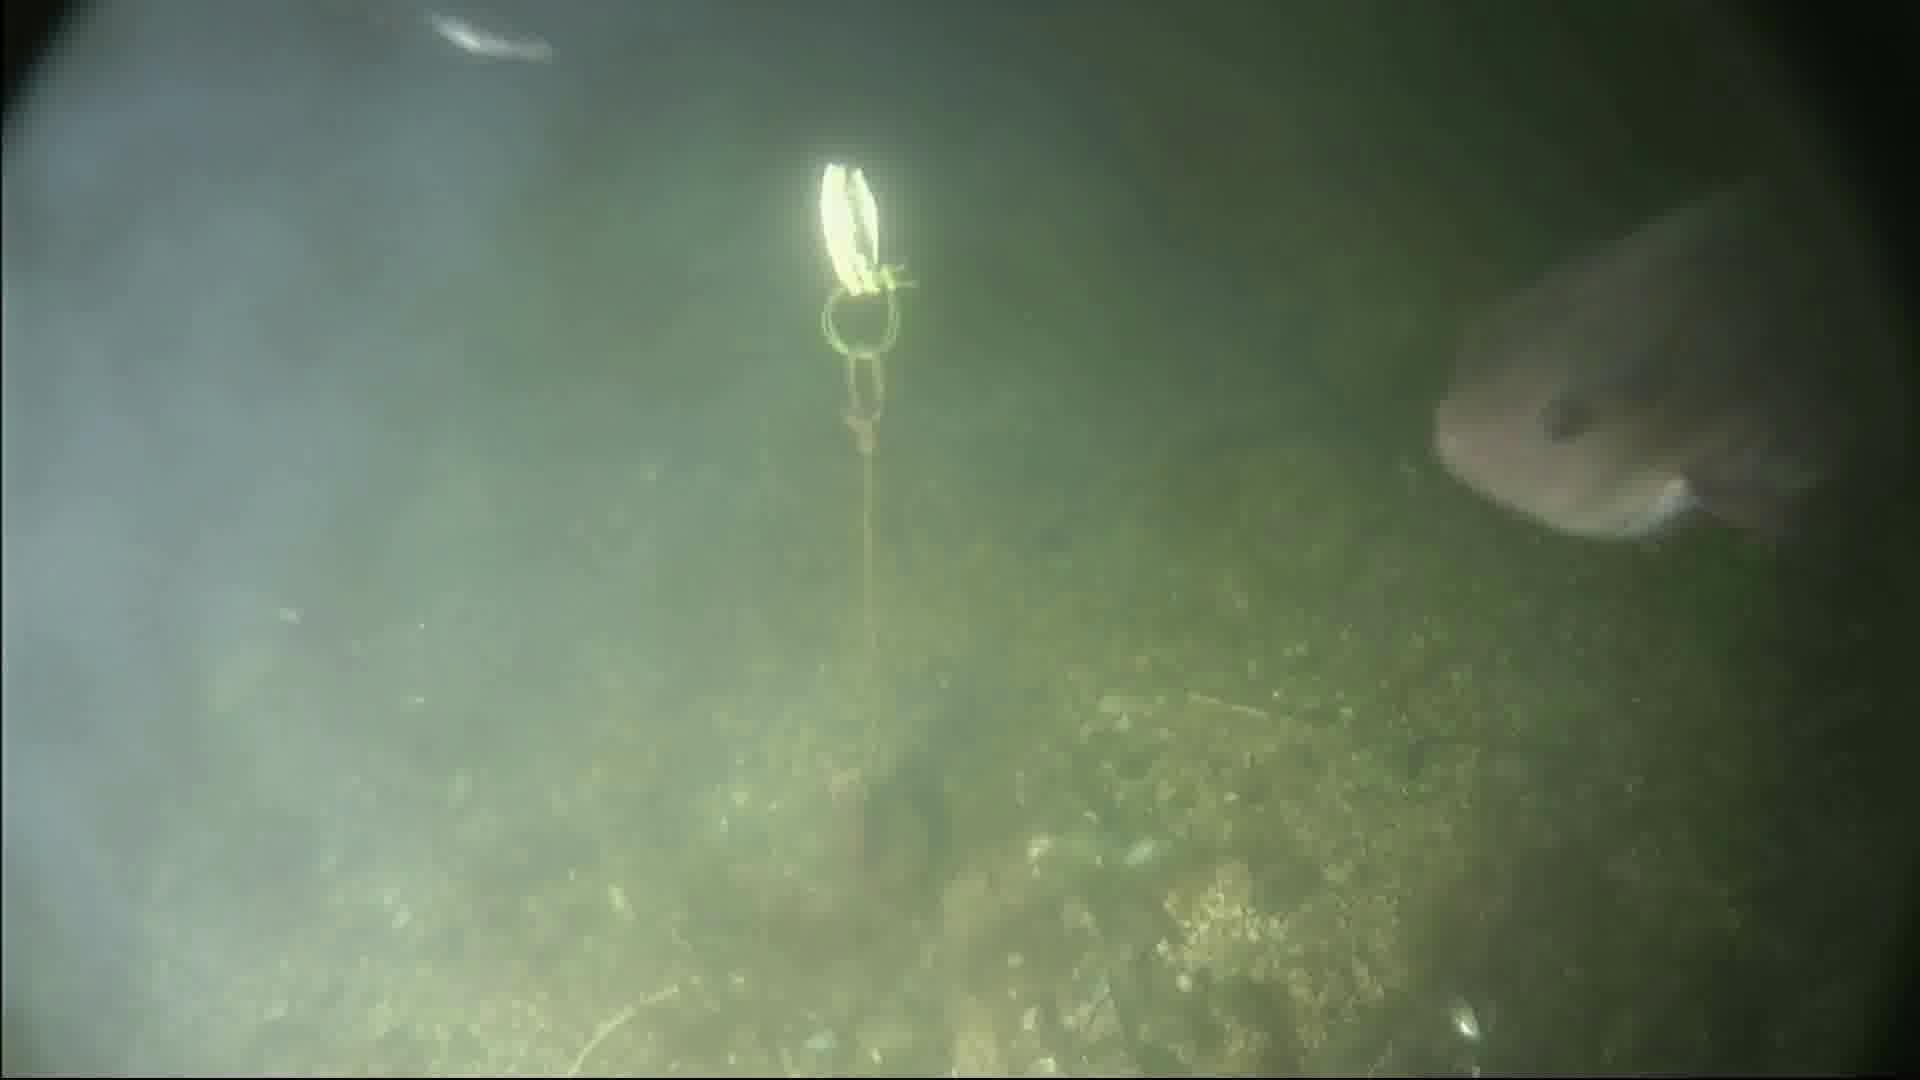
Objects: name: fish
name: crab